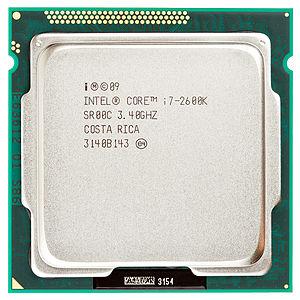
Vue du dessus d'un processeur Intel Core i7 du type Sandy Bridge, modèle 2600K. Socket LGA 1155, gravure à 32 nm, fréquence du cœur 3,40 GHz.
Sandy Bridge est la microarchitecture de processeurs x86 d’Intel qui succède à Nehalem. Elle se décline en deux familles de processeurs ci-après détaillées : Sandy Bridge et Ivy Bridge.